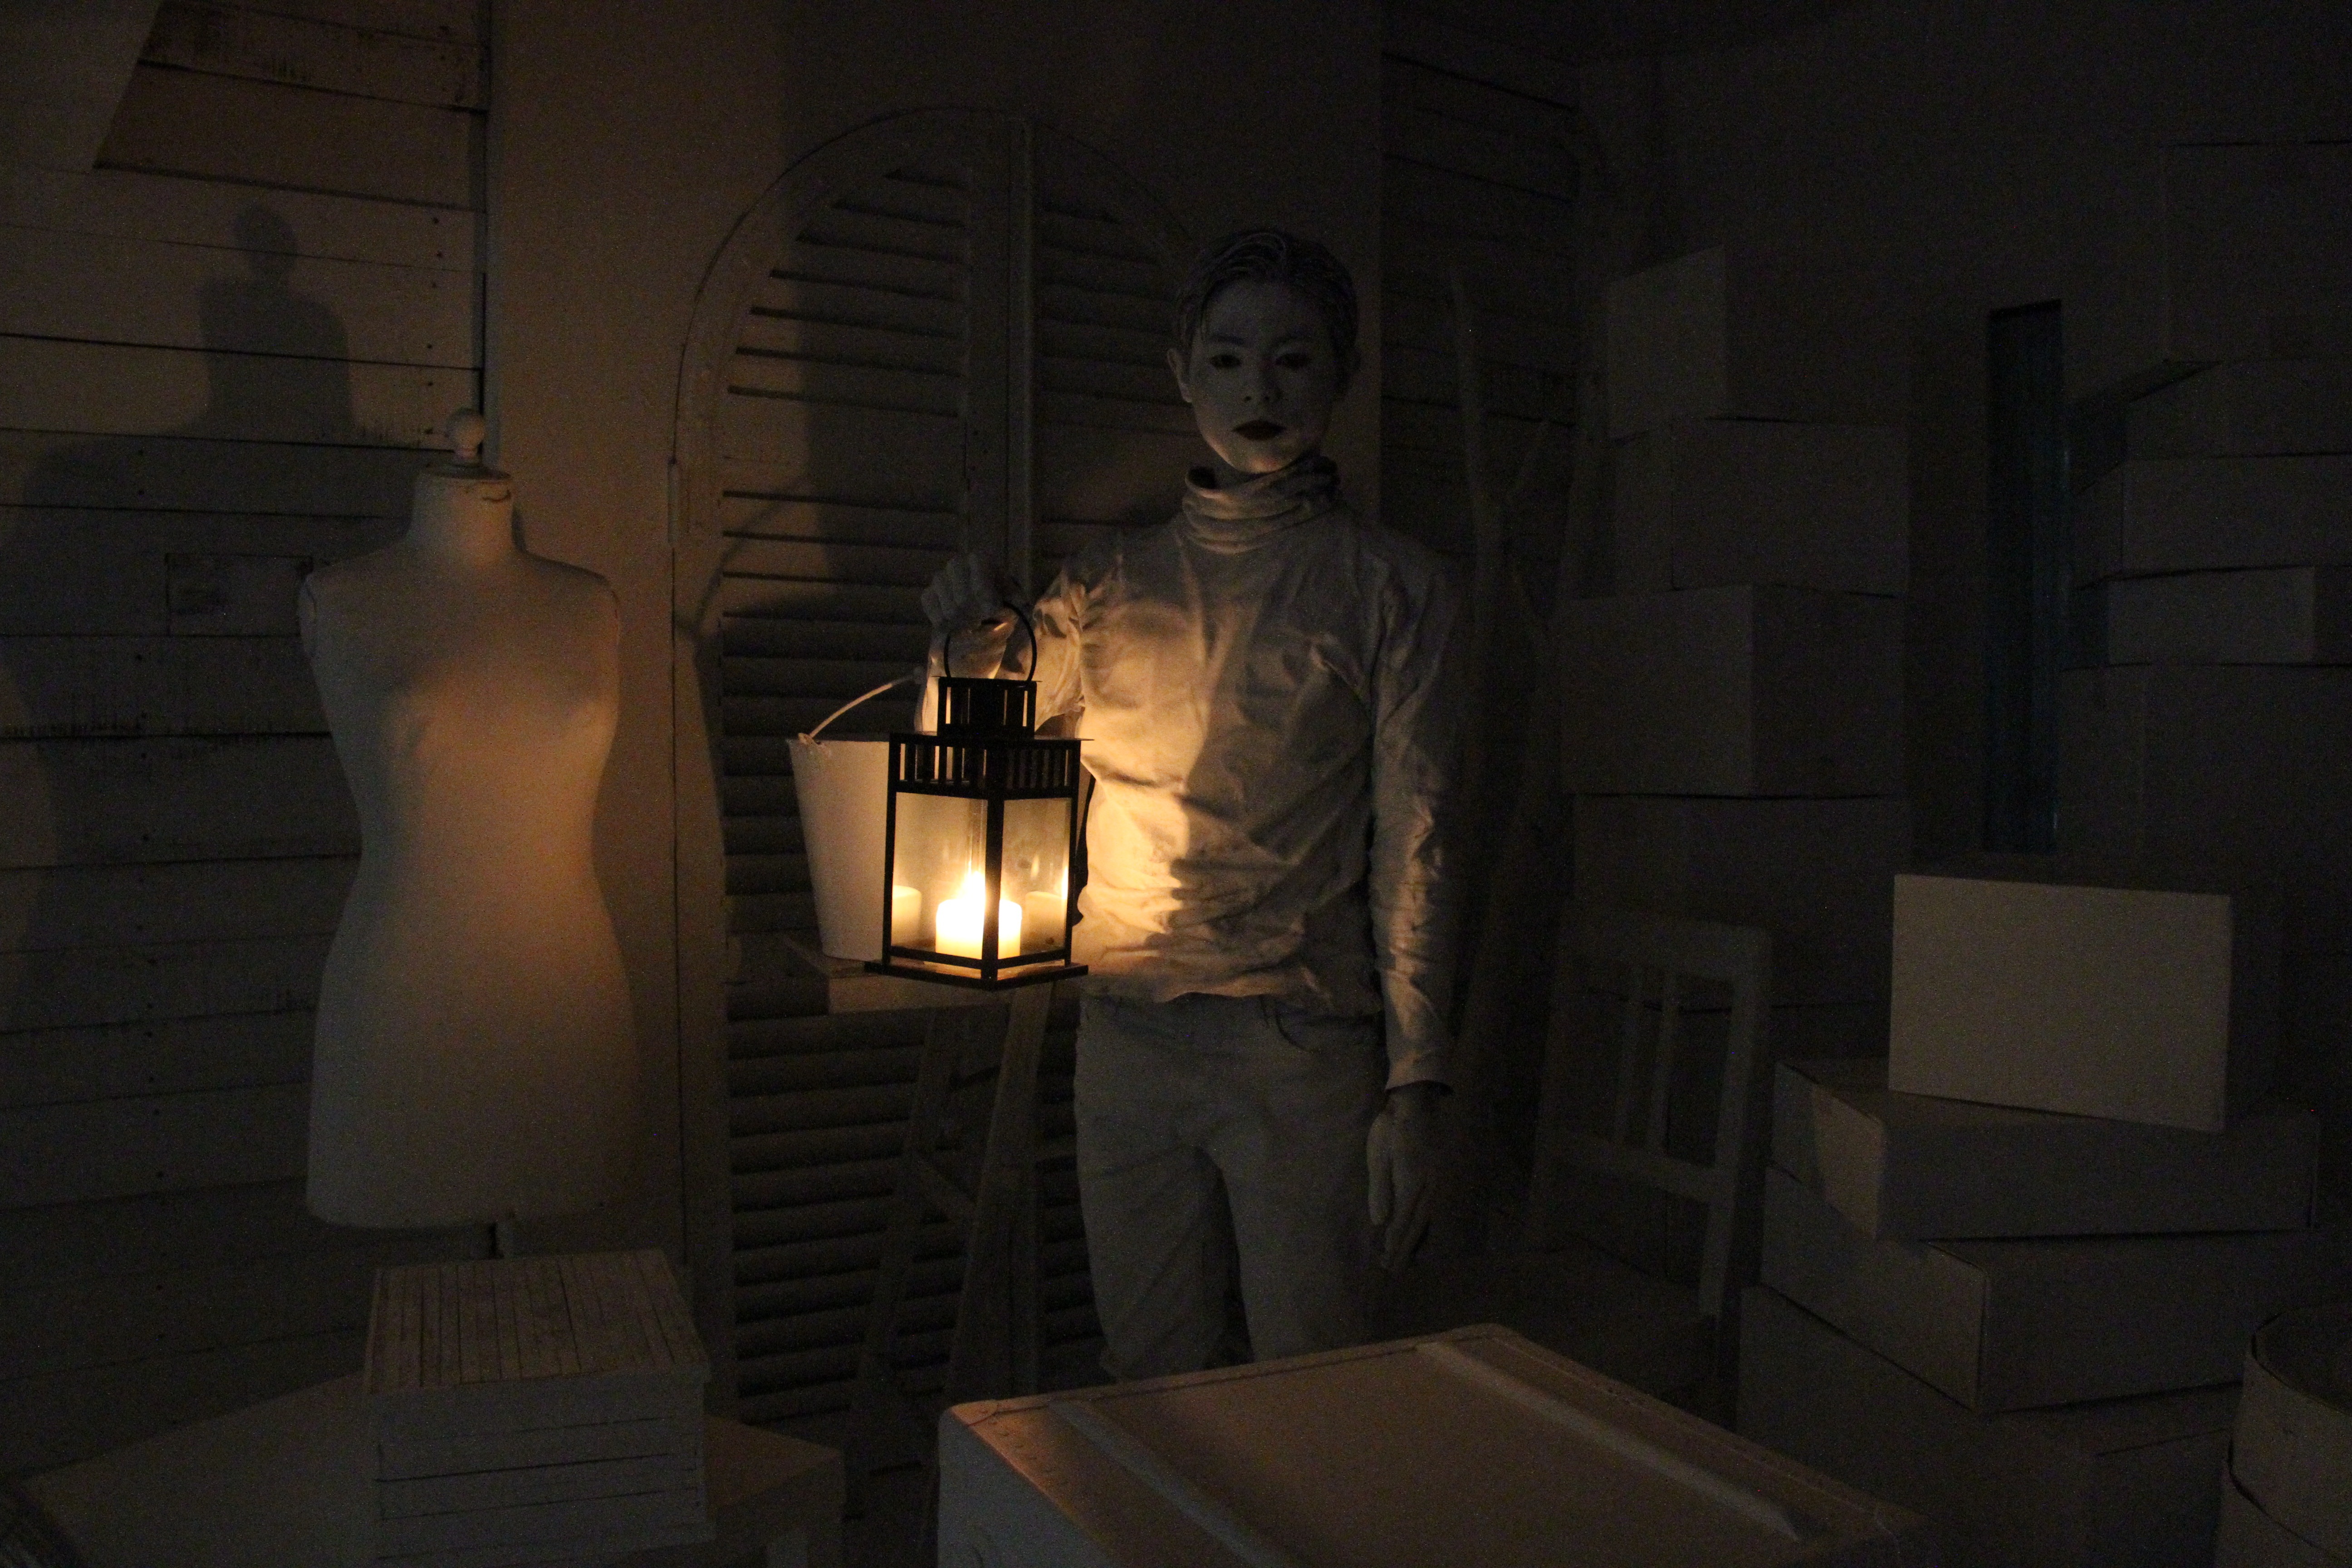
light, dark, darkness, fashion, lamp, lighting, unique, mann, screenshot